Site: brandenburg
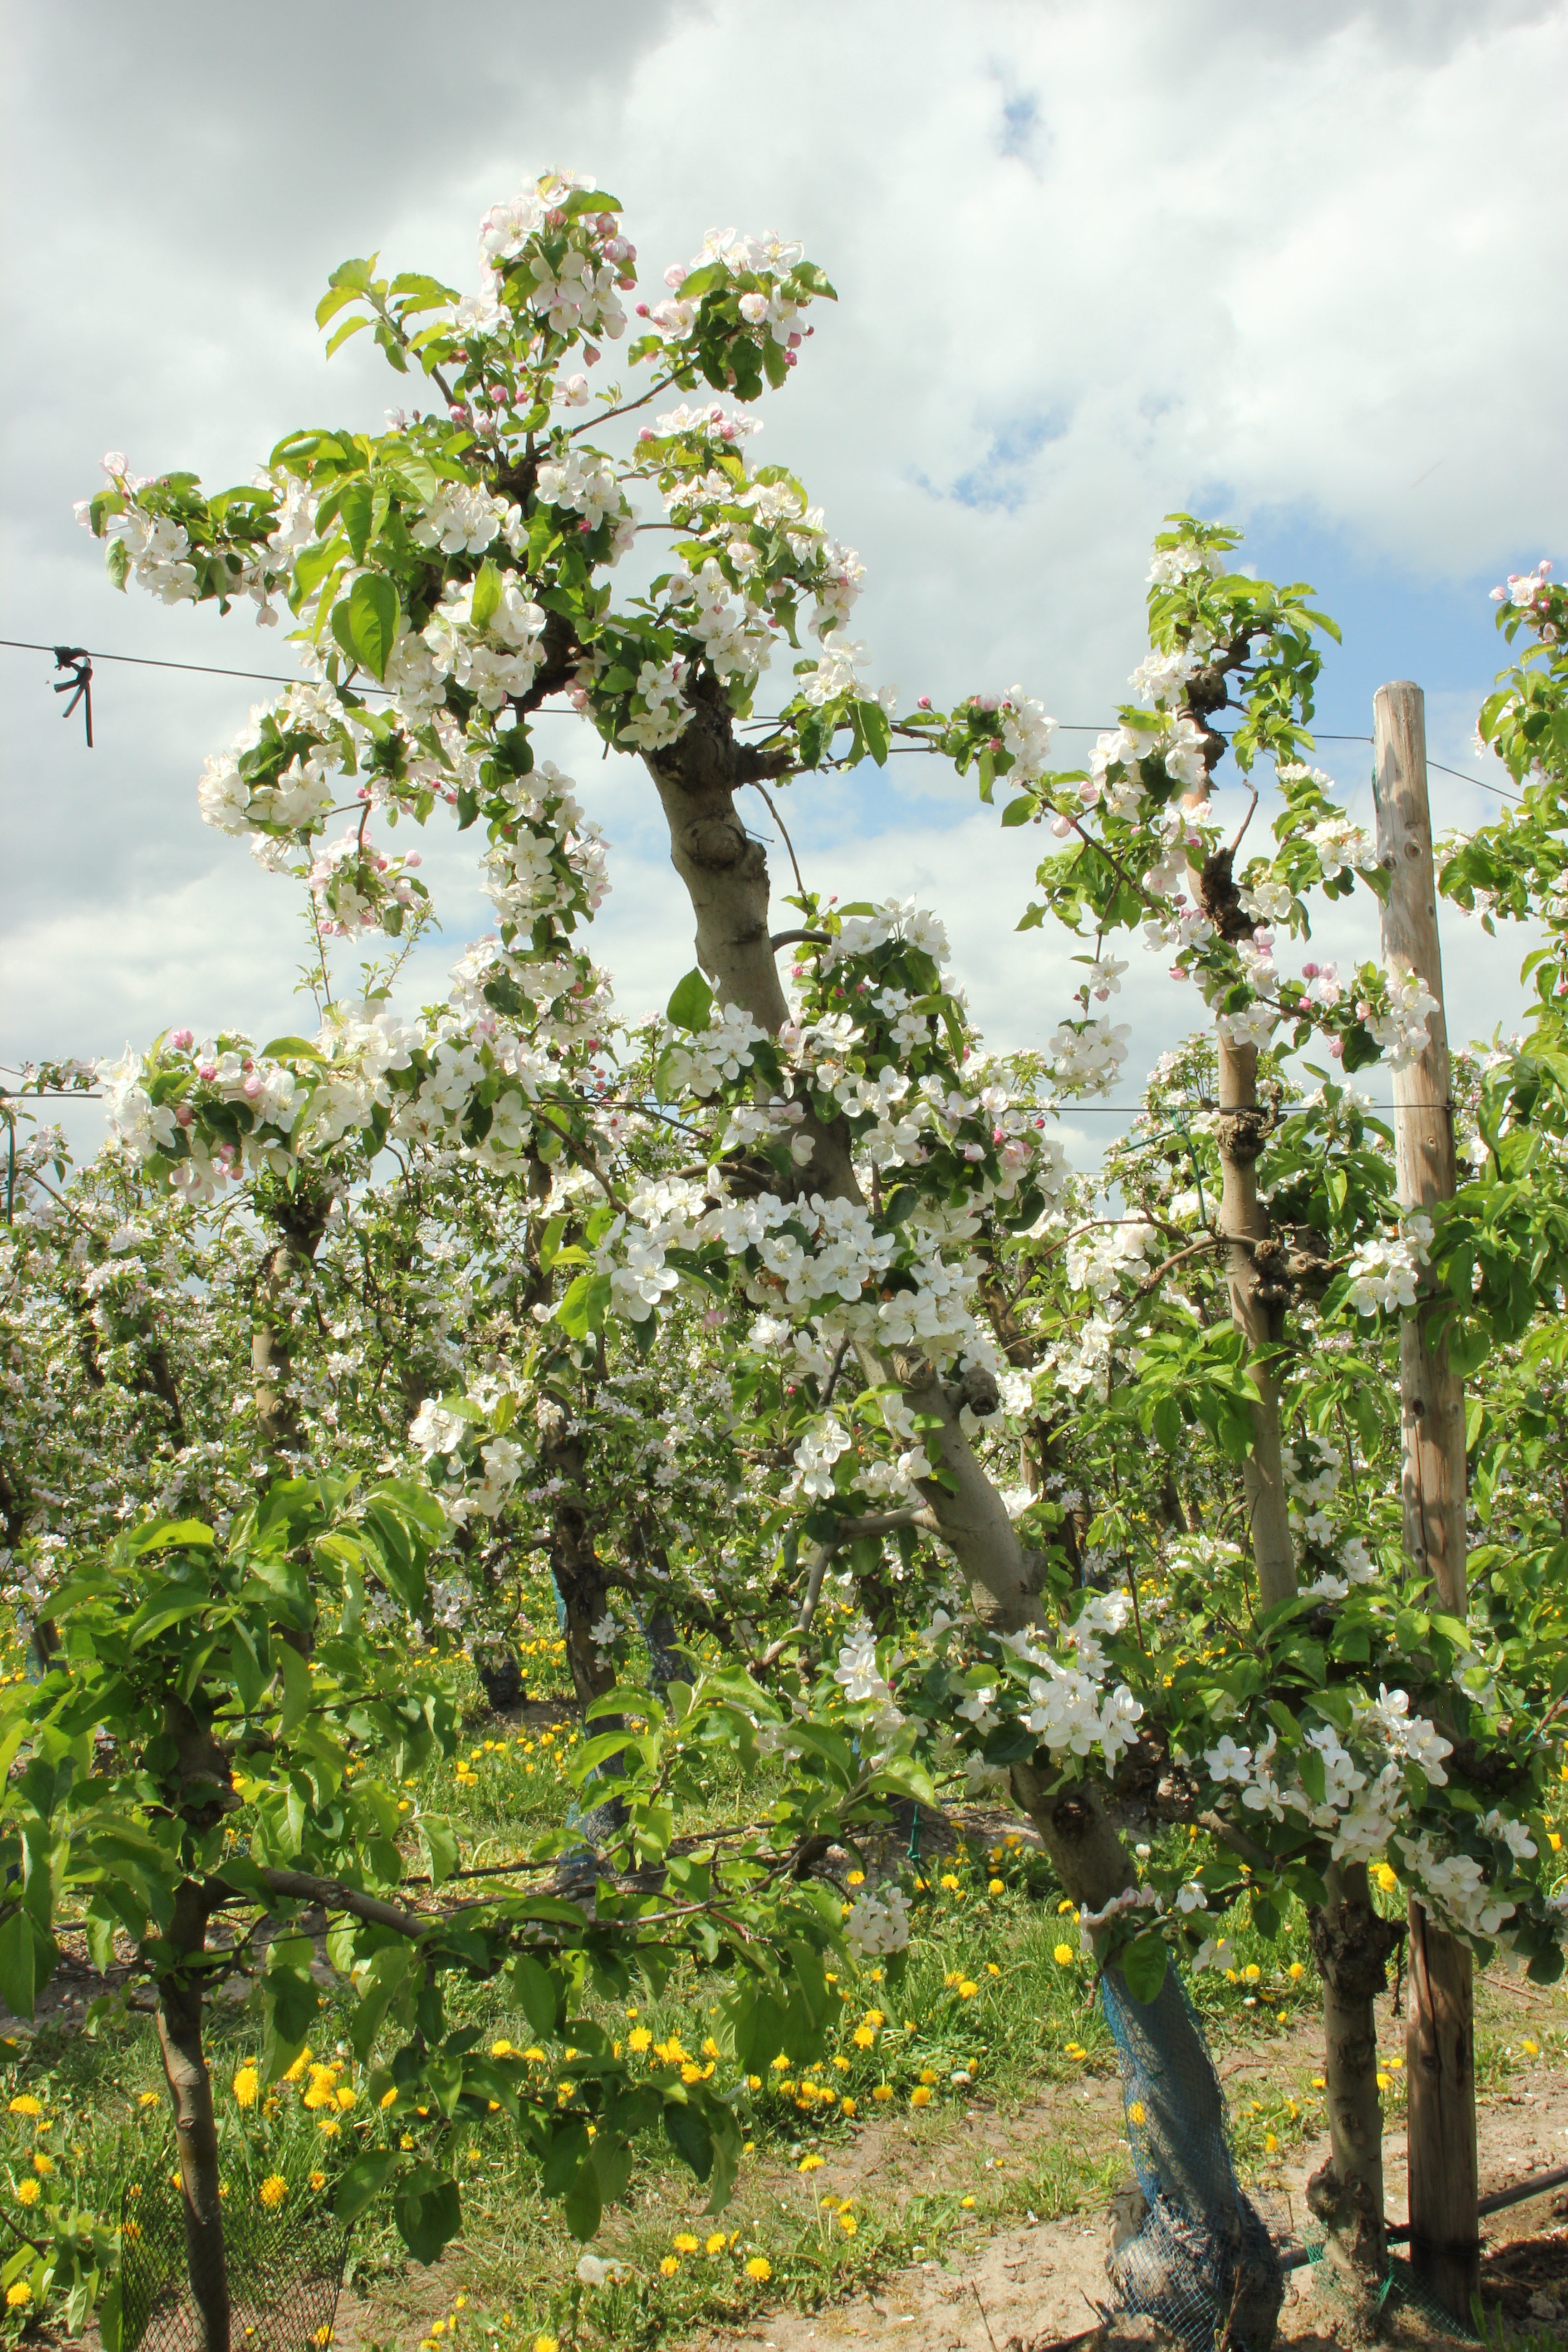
Growth stage (BBCH 65): Flowering